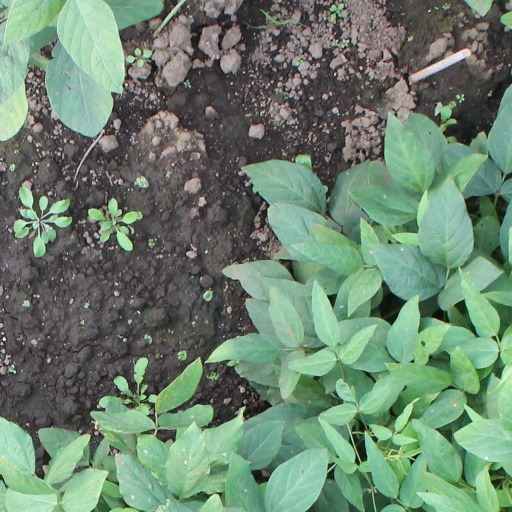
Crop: soybean